East Potomac Park

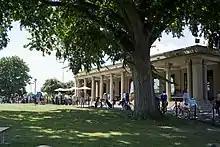
Southern fieldhouse, finished in 1921, now used as the pro shop and cafeteria of the East Potomac Park Golf Course.

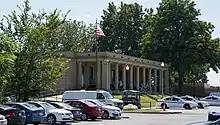
Northern fieldhouse, finished in 1921, now used as the U.S. Park Police District 1 station.

Much of the park remained undeveloped until 1913, when a fieldhouse with lockers and showers was proposed by the United States Army Corps of Engineers for construction toward the center of the park. No funding for the fieldhouse was provided, but the following year the Corps of Engineers, acting on a request from local sportsmen, won approval for construction of a golf course on the lower two-thirds of the park. Work on the course was delayed for a variety of reasons, but construction finally began in January 1917, when golf course architect Walter Travis visited the city to see the site and begin designing the course. Although funding for construction was approved in May 1918, work was delayed during World War I as temporary soldiers' barracks were built in and victory gardens were extensively planted throughout East Potomac Park. The first nine holes opened on July 7, 1920. A three-hole practice course opened in June 1922, and was expanded to a full nine holes some time in 1923. The final nine holes opened in late September 1924.